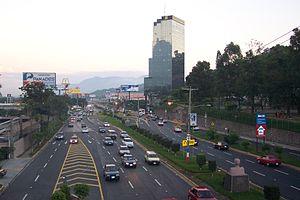
La ville de San Salvador est la capitale de la république du Salvador et le chef-lieu du département de San Salvador. Elle est la principale ville du pays et la seconde ville la plus peuplée d'Amérique centrale après la ville de Guatemala.